Greater Bosnia

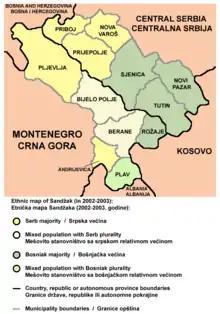
Ethnic map of Sandžak, divided between Montenegro and Serbia. Bosniaks from a majority in southern areas of the region.

Greater Bosnia is an irredentist concept seeking the enlargement of Bosnia and Herzegovina. It is more popular among ethnic Bosniaks, as Bosnian Croats more commonly support the creation of a separate Croat entity in Bosnia and Herzegovina or integration into Croatia while Bosnian Serbs prefer to side with a possible secession of Republika Srpska or its merger with Serbia. Bosniak irredentism often endorses the annexation of the region of Sandžak, where a Bosniak community lives.